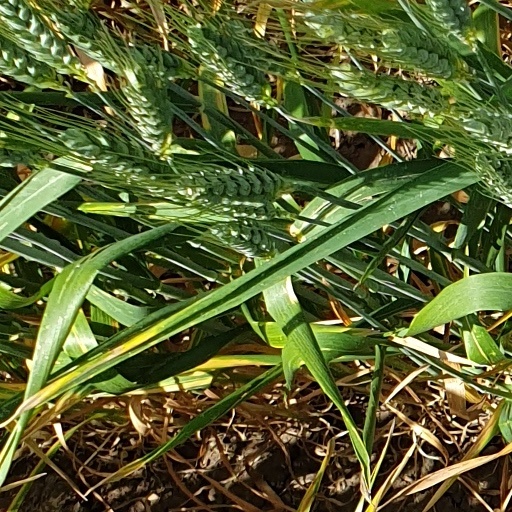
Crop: wheat